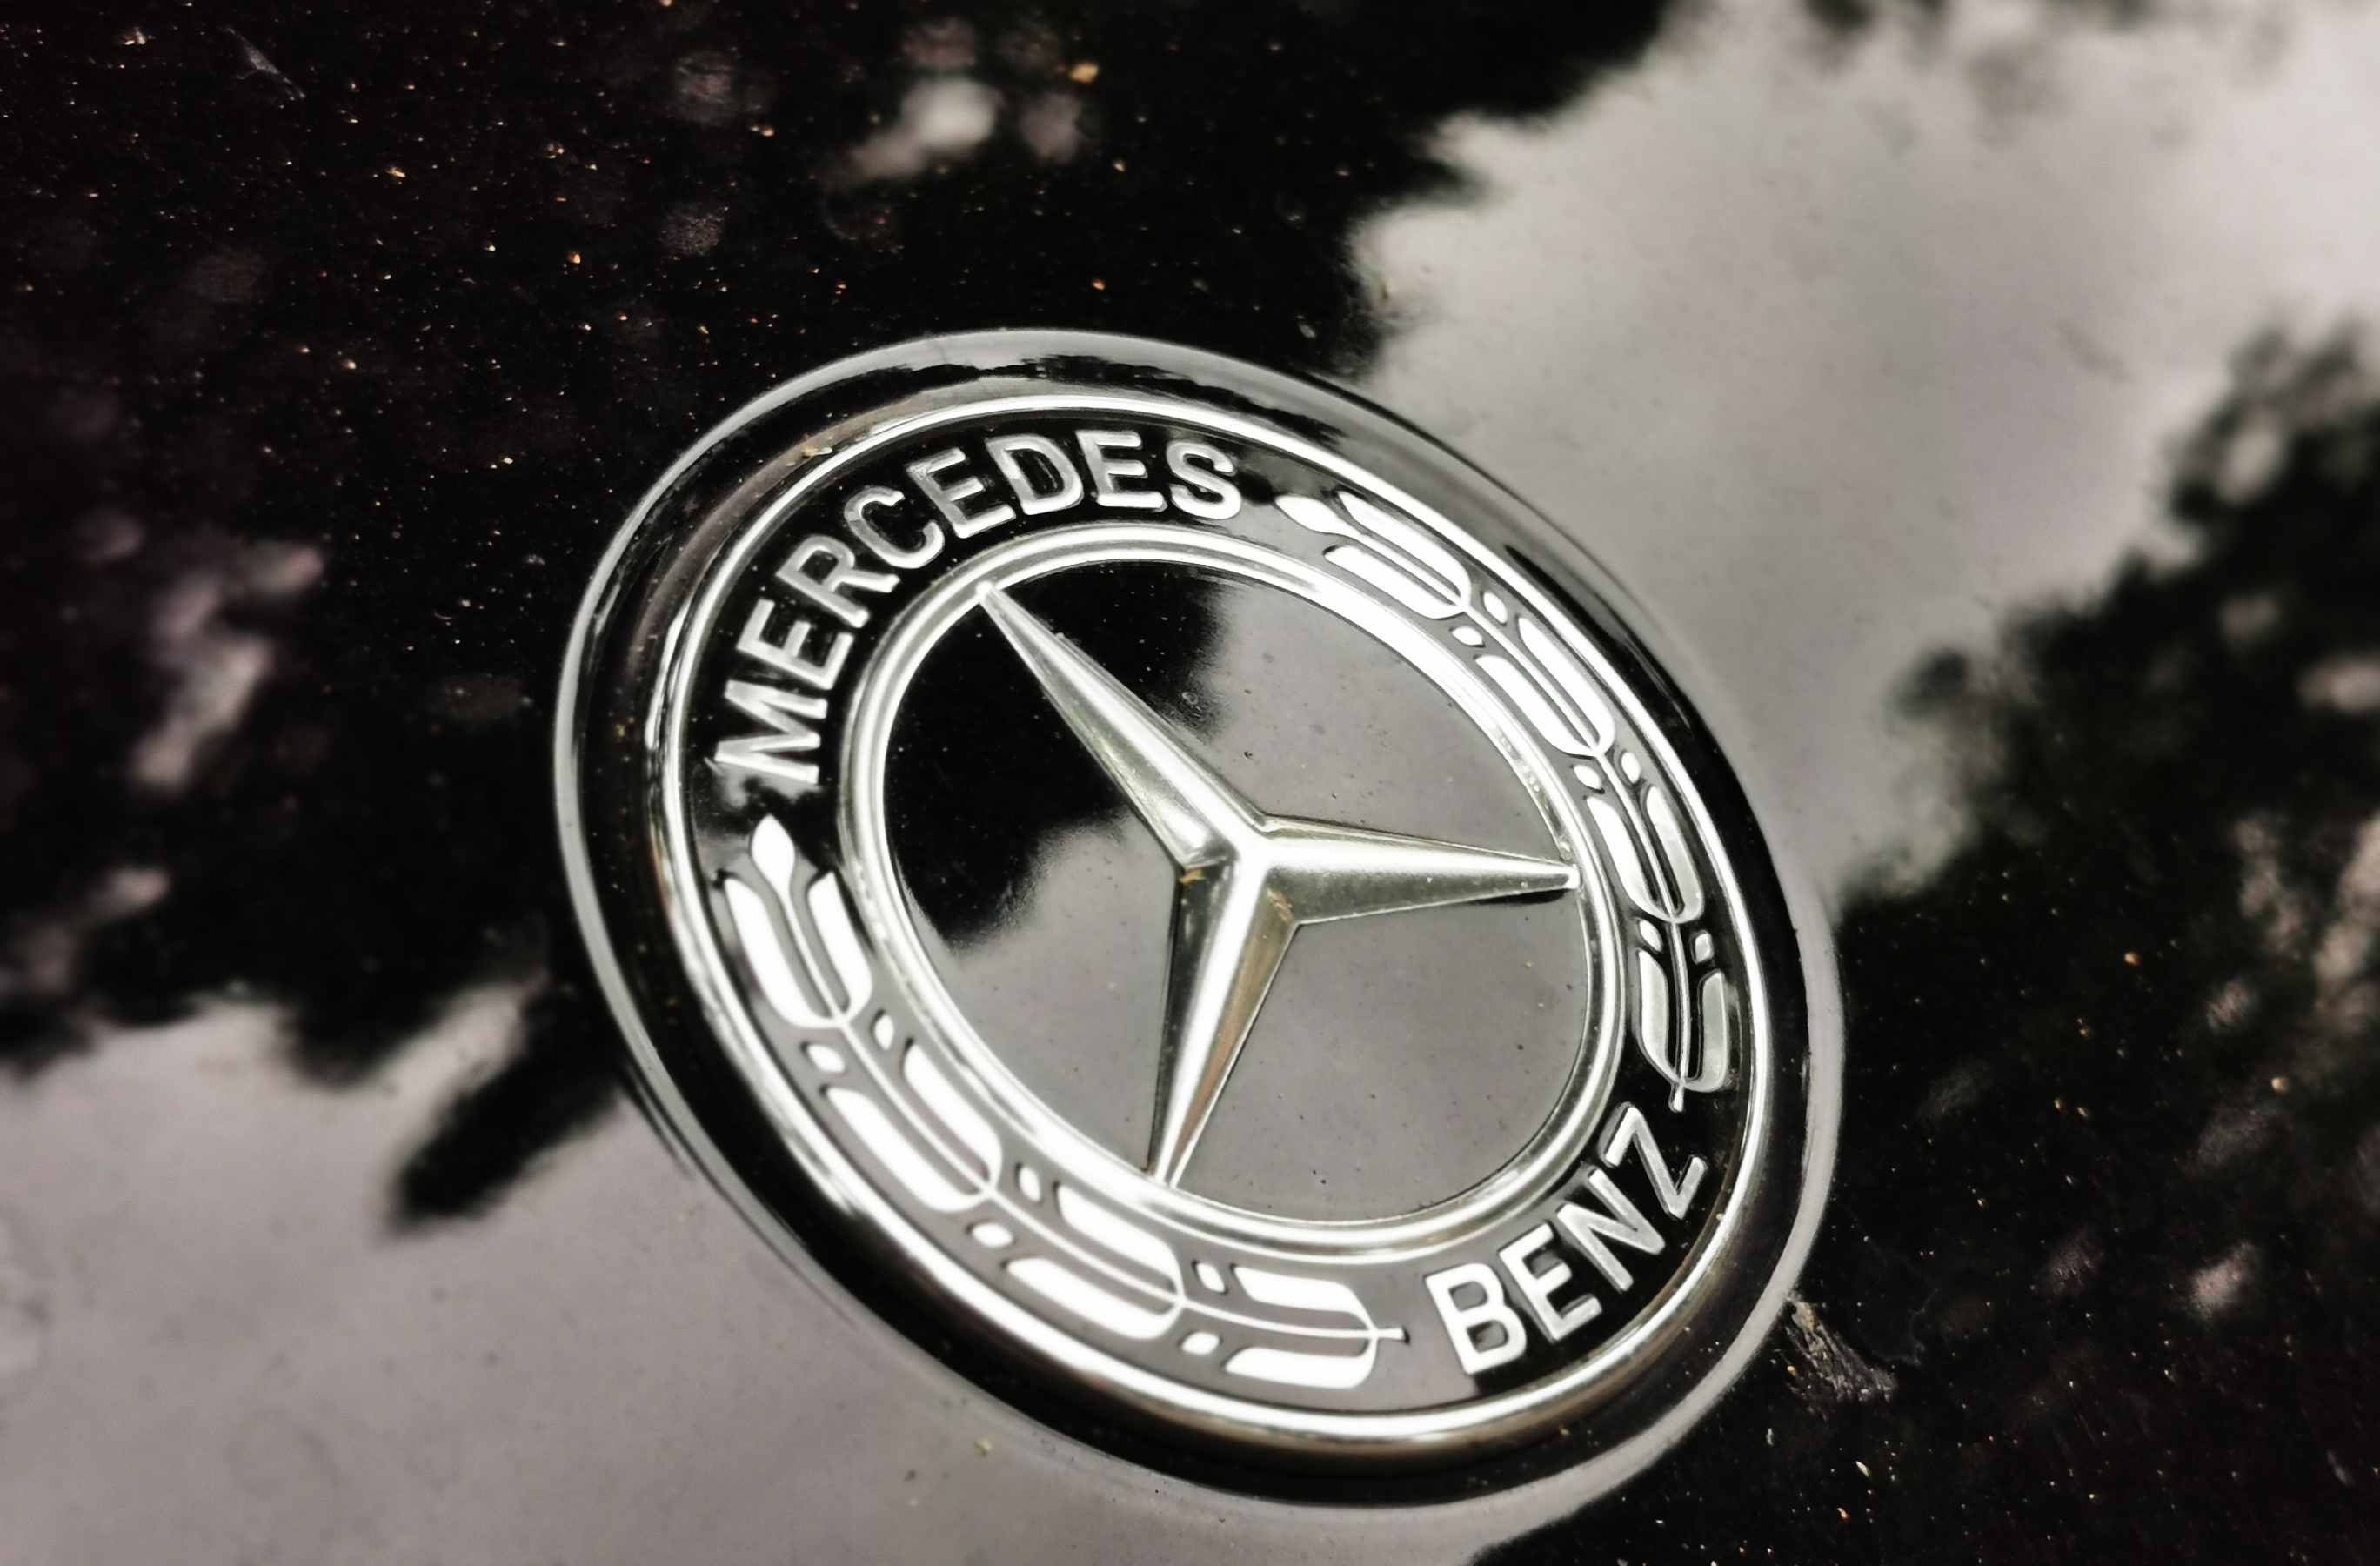
benz, car, motor vehicle, emblem, logo, vehicle, trademark, symbol, font, luxury vehicle, mercedes benz, graphics, wheel